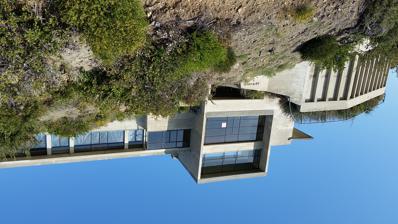
Building: Hangover House
Country: United States of America
Year built: 1938
House in Laguna Beach, California Hangover House Hangover House, from Ceanothus Drive (2016) Show map of southern California Show map of California Alternative names Halliburton House General information Architectural style Moderne / Brutalist Town or city Laguna Beach, California Coordinates 33°30′35″N 117°44′51″W / 33.509632°N 117.747628°W / 33.509632; -117.747628 Construction started 1937 Completed 1938 Owner Richard Halliburton (1937–39) Wallace Thompson Scott (1941–2004) Zolita Scott (2004–10) Mark Fudge (2014–) Design and construction Architect(s) William Alexander Levy Hangover House (also known as the Halliburton House ) was designed and built by William Alexander Levy for his friend the travel writer Richard Halliburton . Halliburton had first spotted the ridgetop site while riding on horseback on the beach in 1930. In 1937, Halliburton stated he had purchased a house in Laguna Beach, California . Constructed in 1938 on a hilltop, the house, boasting commanding views of the Pacific Ocean and Aliso Canyon , was built with three bedrooms, one each for Halliburton, Alexander, and Halliburton's secretary and friend Paul Mooney , who was also the explorer's editor and ghostwriter . Halliburton reportedly spent US$42,000 (equivalent to $910,000 in 2023) on the purchase of the site and construction of the house. Design Alexander drew upon European modern architecture and created flat-roofed boxes of concrete and glass. He hoped to create a house that, like the international modern spirit of Halliburton, soared above the clouds. Mies van der Rohe 's work and his experimental concrete buildings of the 1920s, along with Le Corbusier 's L'Esprit Nouveau Pavilion (1924–25) and his famous Villa Savoye (1928–29), influenced Alexander. Concrete and steel were the main materials used in its construction; the difficulty and expense of hauling materials and labor up the hill caused the construction cost to increase. Glass blocks formed part of the wall along the gallery that looked into a canyon several hundred feet below.  A huge bastionlike retaining wall outside the main building made the house appear safe from intrusion and Olympian in its detachment. Alexander befriended Ayn Rand and provided quotes for her book The Fountainhead (1943). Rand's descriptions of the Heller House, and other houses designed by the book's hero Howard Roark, were believed, by Alexander, to be thinly disguised references to Hangover House. The nickname "Hangover House" is a pun on both the building's location overlooking the cliffs, and the alcohol consumed there. Another source states that Halliburton named it after a cliff that he was saved from falling over while climbing the Matterhorn . Owners Halliburton and Mooney visited the construction site in May 1937; prior to starting the house, a road and retaining wall were built. Halliburton, Mooney, and the crew of the Chinese junk Sea Dragon were lost at sea in the Pacific Ocean during a typhoon in March 1939, shortly after the house was completed. Halliburton's parents announced plans to sell the house later that year and completed an auction in 1941, selling it to Gen. Wallace Thompson Scott and his wife Zolite for $9,000; the Scott family was the sole bidder. Zolite Scott lived in the house until her death in 2004; the title passed to Zolita Scott, Wallace's daughter and a locally prominent real estate agent, who died in November 2010. Aerial view of Hangover House, on the edge of Aliso Canyon (2002) Located at 31172 Ceanothus Drive, the house was then sold in December 2011 for $3.2 million. The buyer, a local resident, paid $2.4 million for the house and $800,000 for an adjacent lot. It was estimated it would take $500,000 to restore the house, as the rebar used in the ferroconcrete structure had rusted. As of April 2012, construction was underway to rehabilitate the building after much neglect had resulted in severe structural deterioration, although work was held up by preservationist disputes. The City of Laguna Beach has determined the property is eligible for the National Register in its General Plan. References